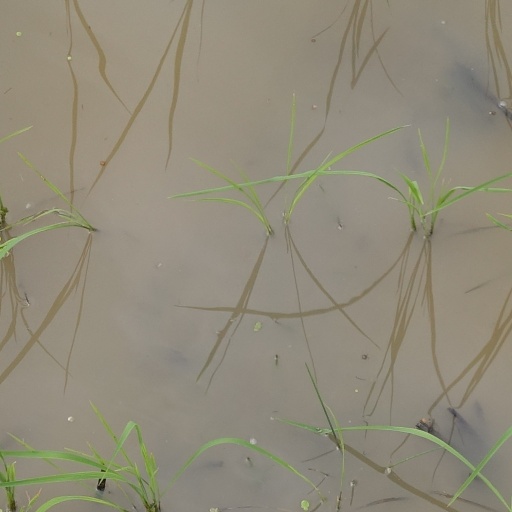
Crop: rice